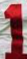
Number: 1